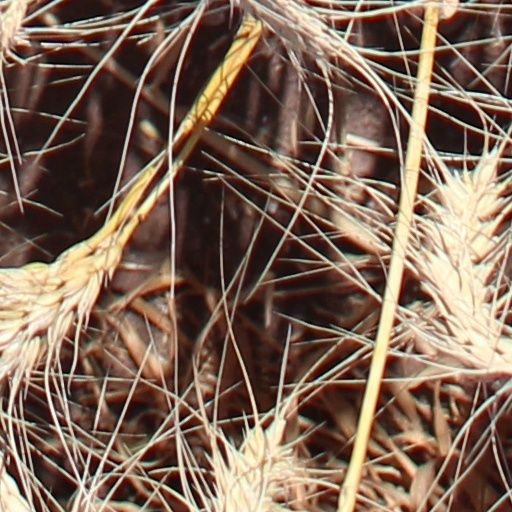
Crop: wheat